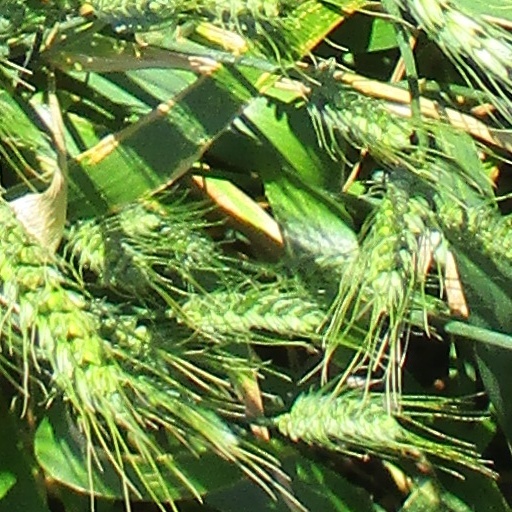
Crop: wheat